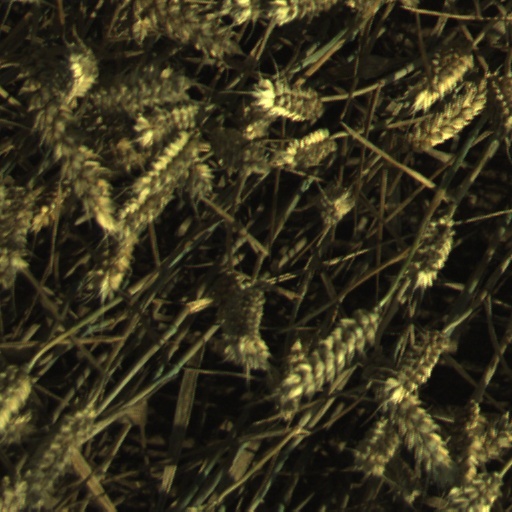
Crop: wheat